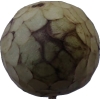
Label: cherimoya